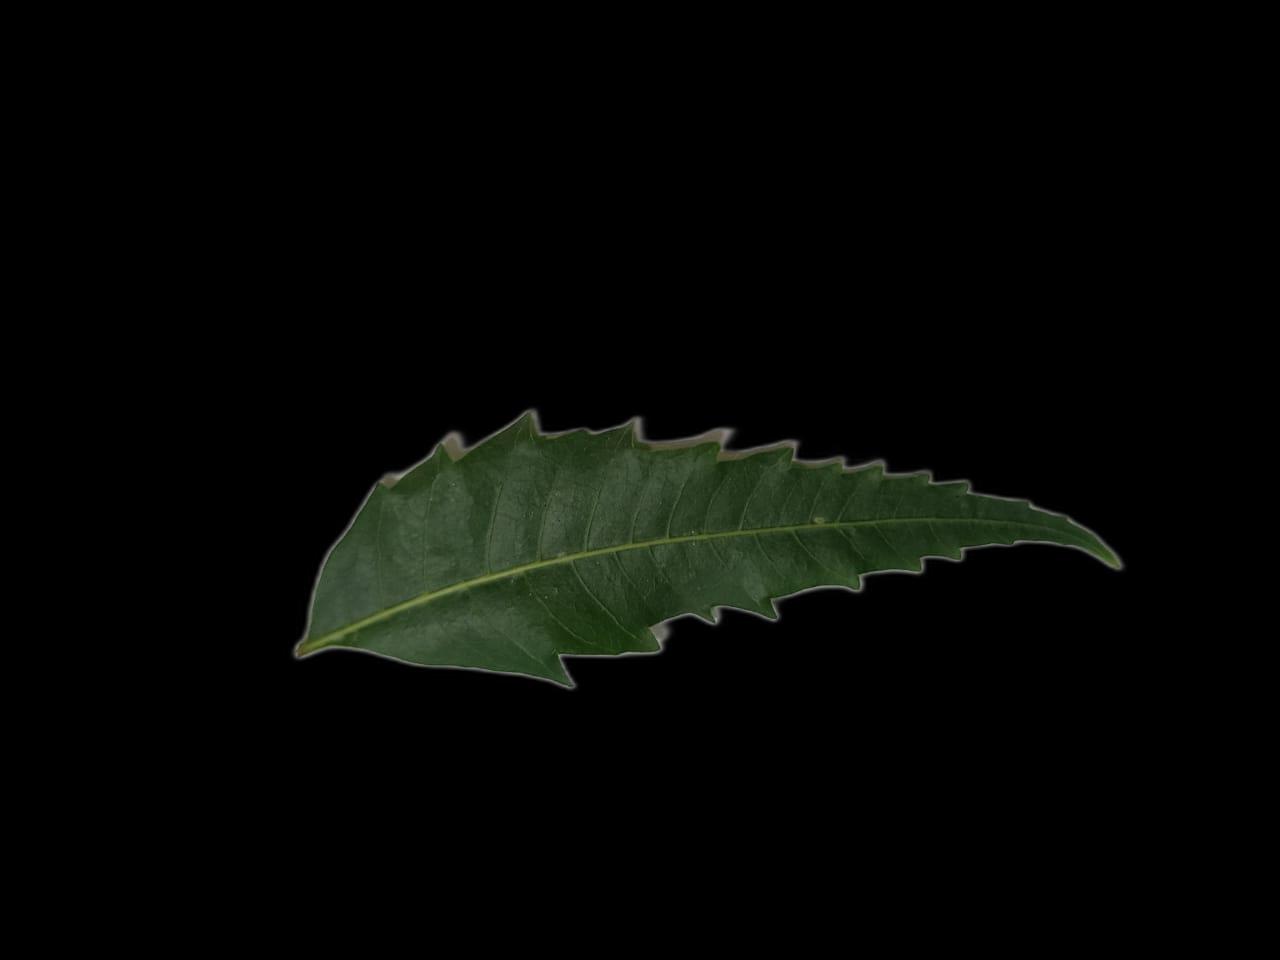
Plant: Neem